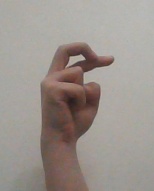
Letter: zay